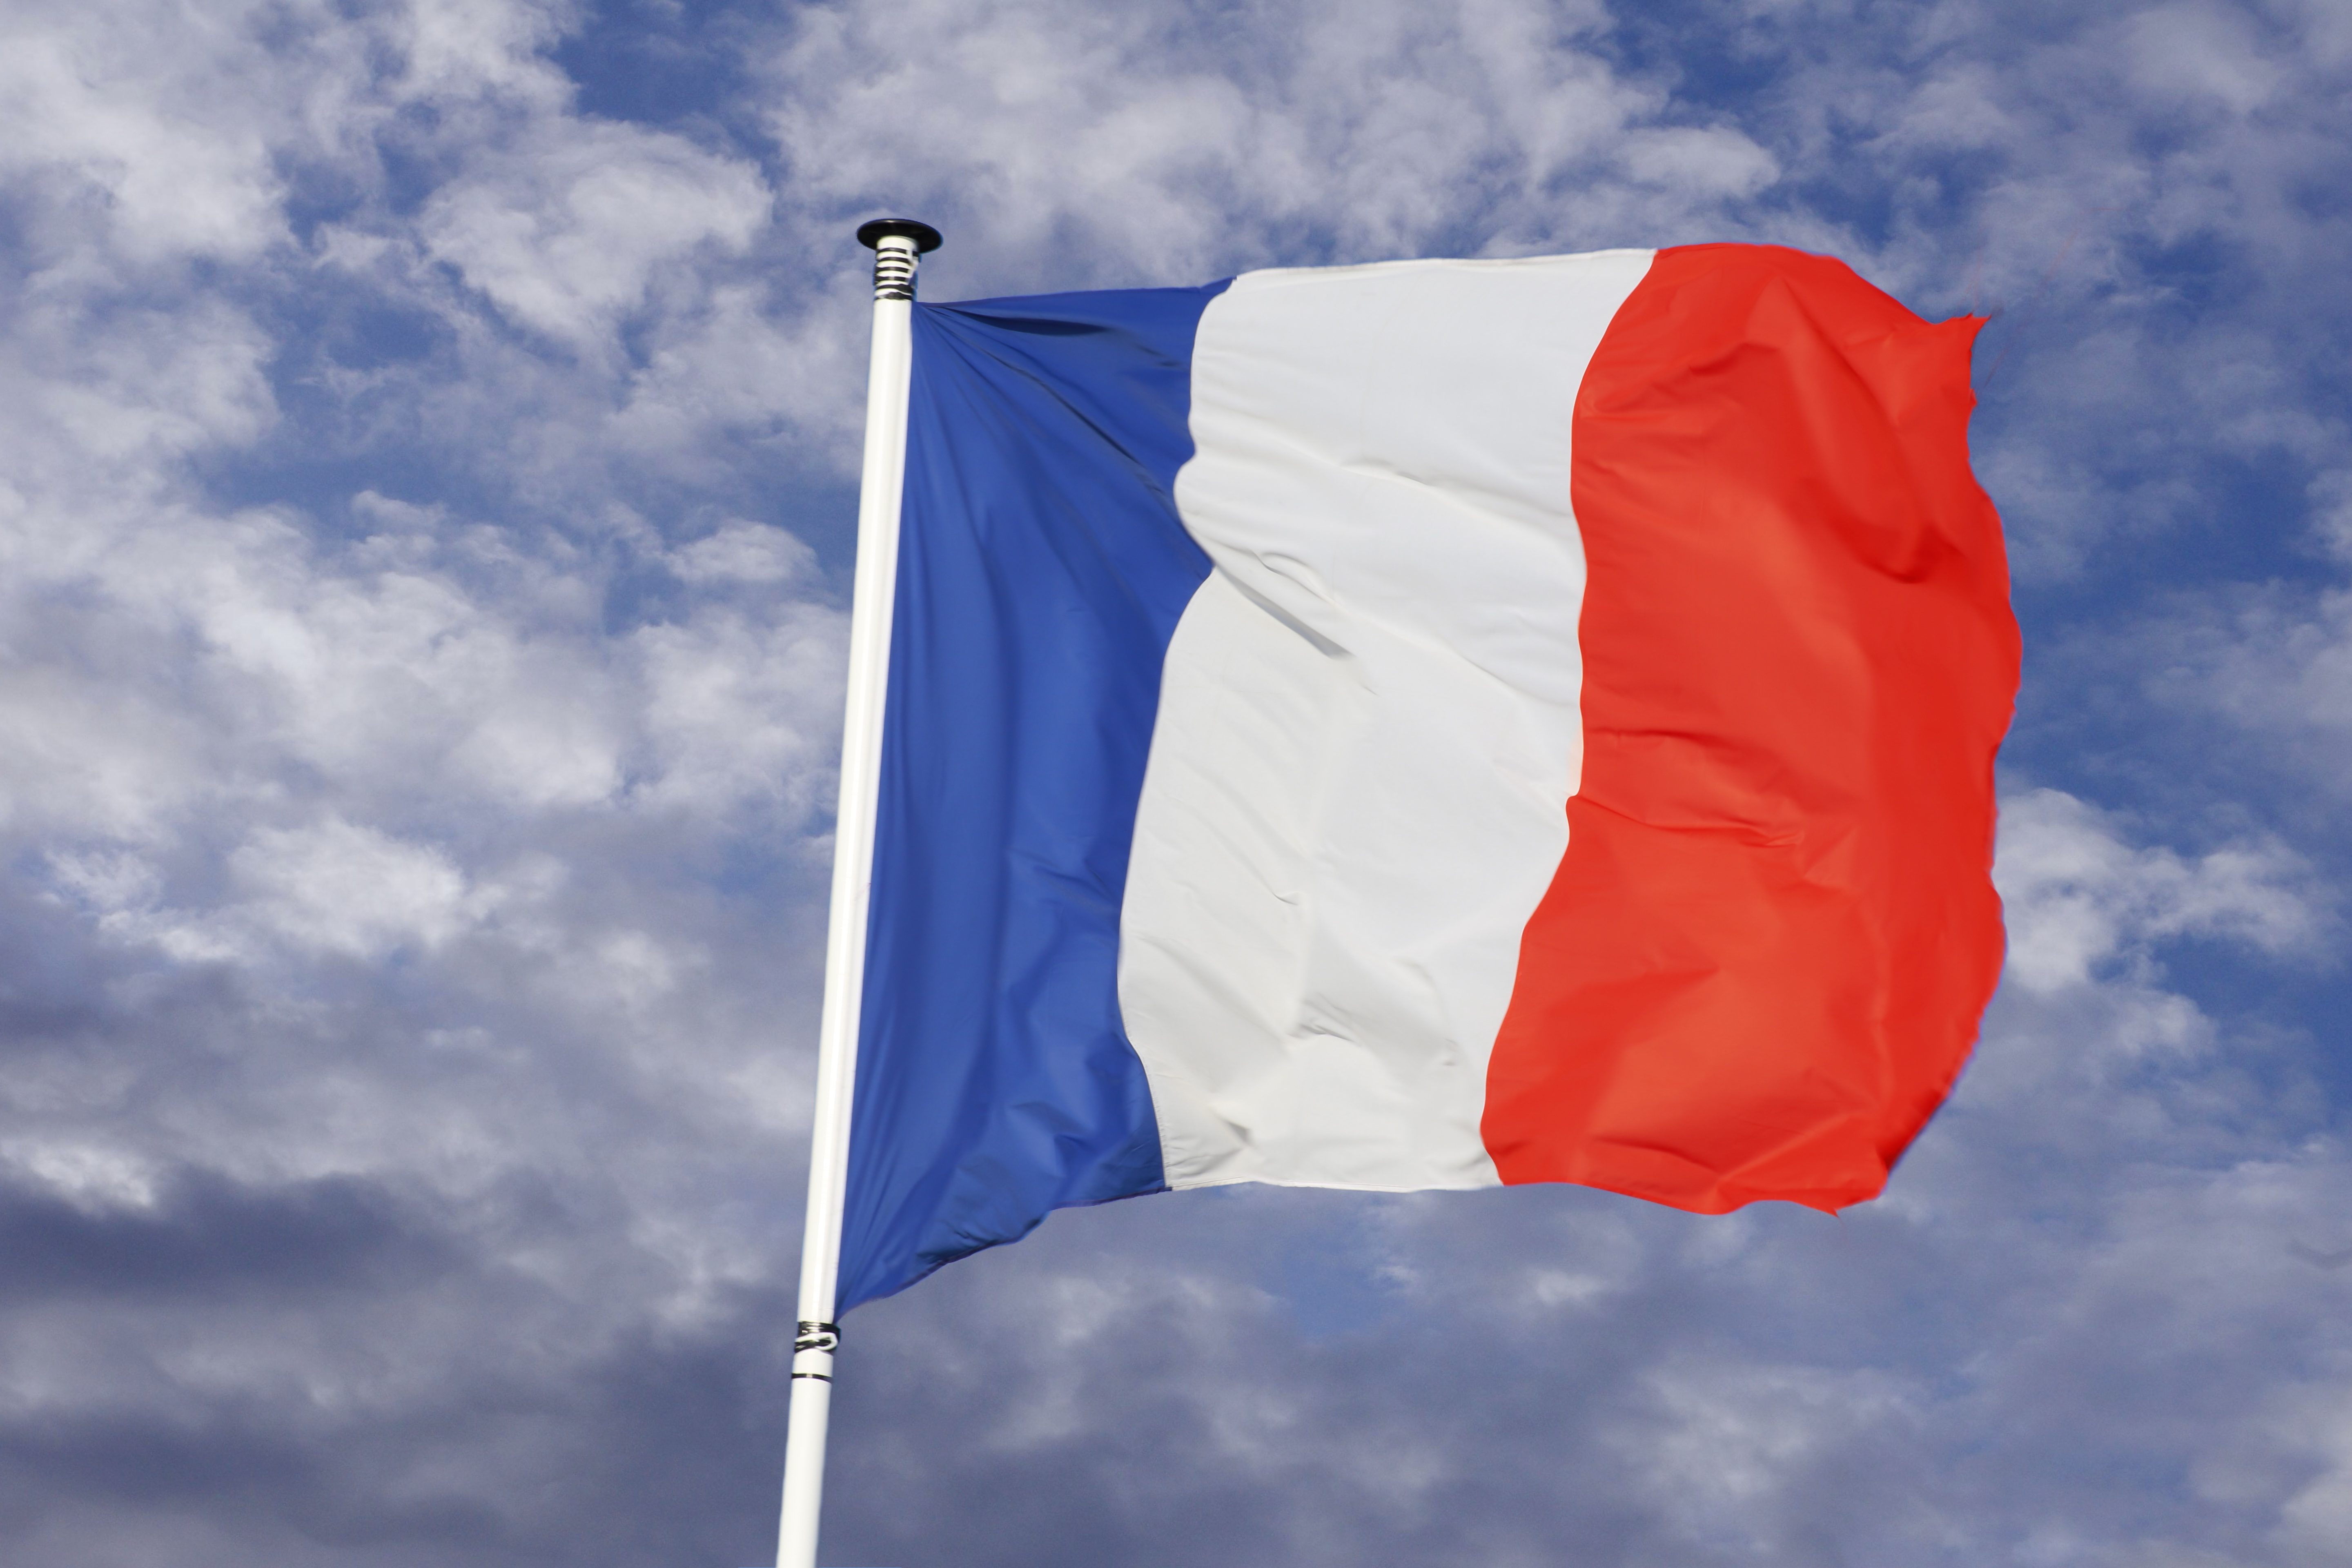
sky, wind, country, france, red, flag, blue, tricolor, red flag, french flag, flag of the united states